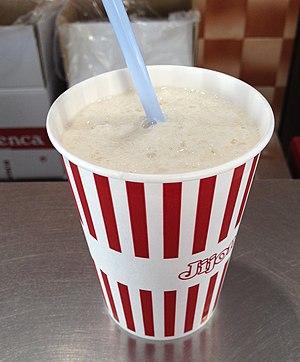
Le leche rizada est un entremets glacé élaboré à partir de lait, de sucre, de cannelle et aromatisé à la pelure de fruits agrumes, habituellement de citron. Cet entremets est specialement répandu dans la région de Grenade, en Espagne.